Taoniinae

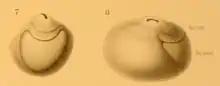
Right eye of "T. pellucida".

Unlike Cranchiinae , the other subfamily within Cranchiidae , Taoniinae all lack cartilaginous strips that extend back from the funnel-mantle point of fusion. Their funnels are free laterally, and they have one to three photophores on the eyes. The largest photophore is crescent-shaped for most genera, but it's triangular in "Helicocranchia", a semicircle in "Bathothauma", and circular in "Sandalops". This is in contrast to glass squids in the subfamily Cranchiinae, which have at least four small photophores which are round or oval.